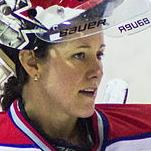
Age: 31